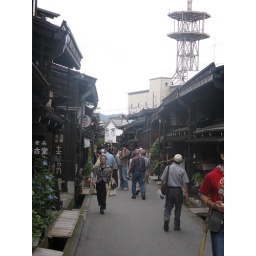
little old houses in takayama which was a tiny town in the mountains